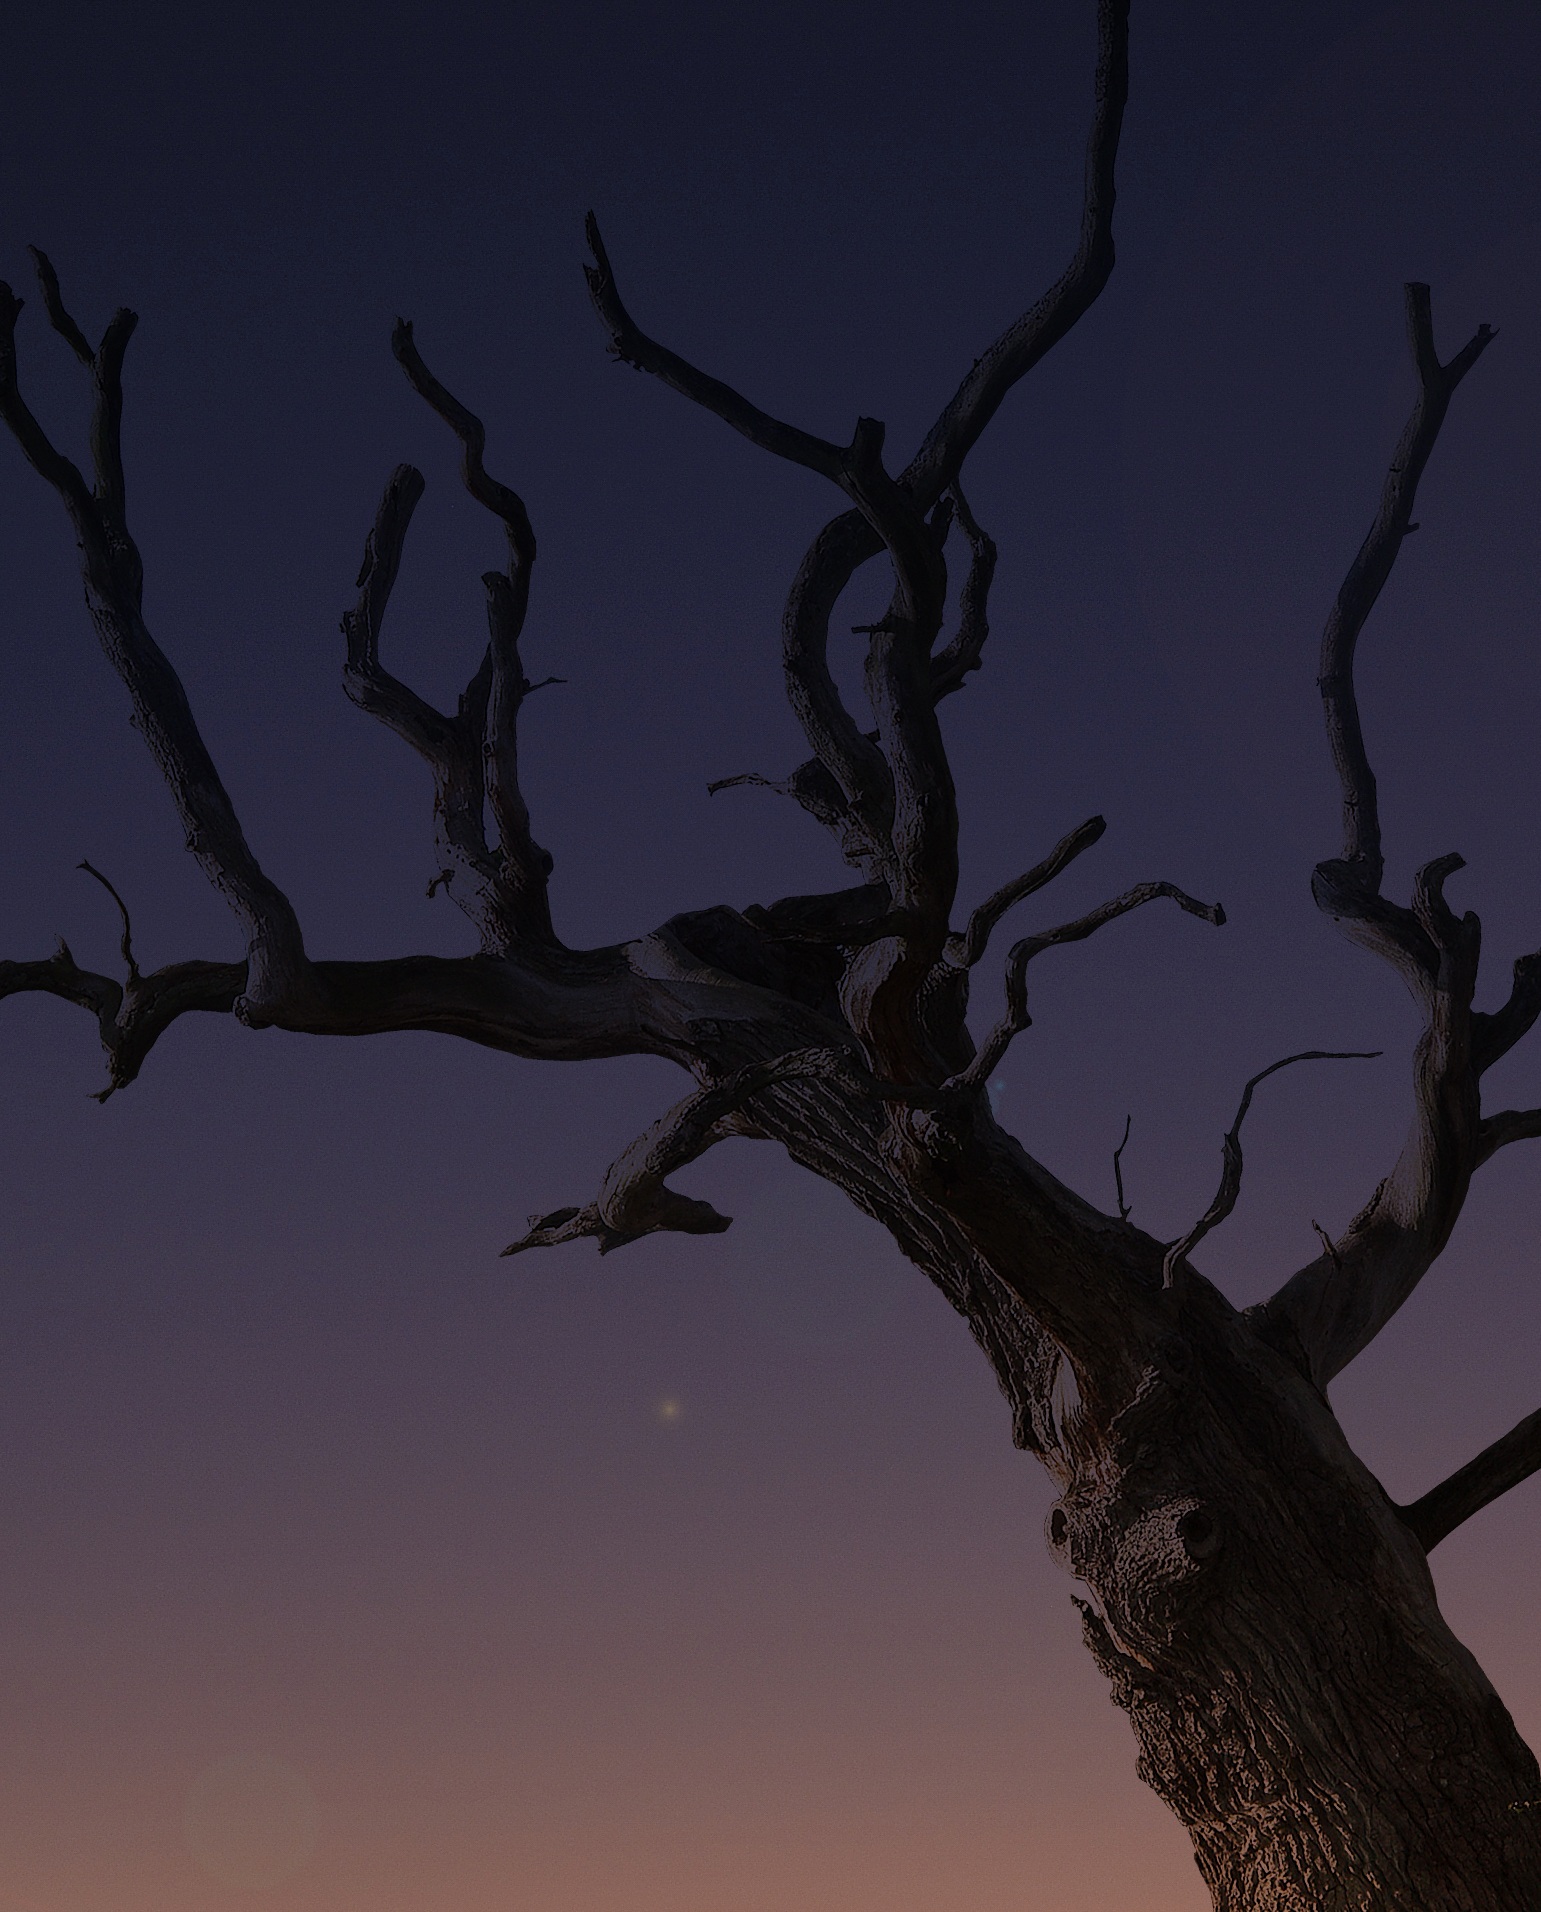
tree, nature, branch, silhouette, plant, sky, wood, sunset, sunlight, morning, leaf, flower, old, dry, dusk, environment, evening, twilight, reflection, darkness, bare, dead, twig, branches, atmospheric phenomenon, plant stem, woody plant